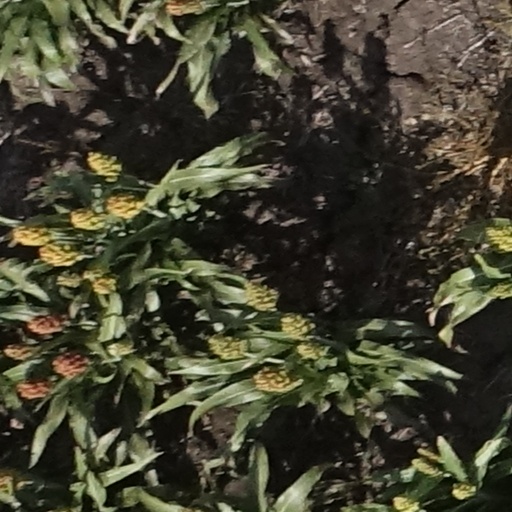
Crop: sorghum